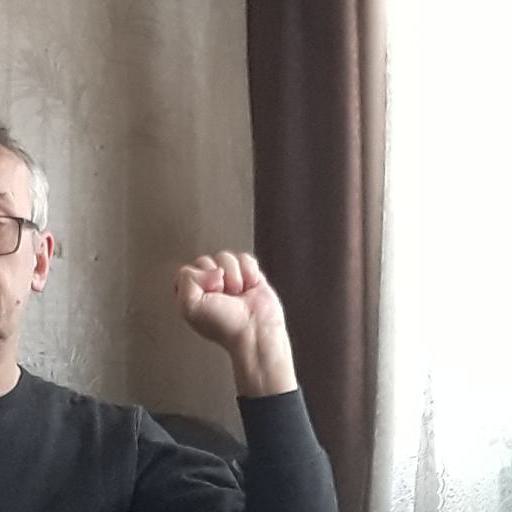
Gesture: fist